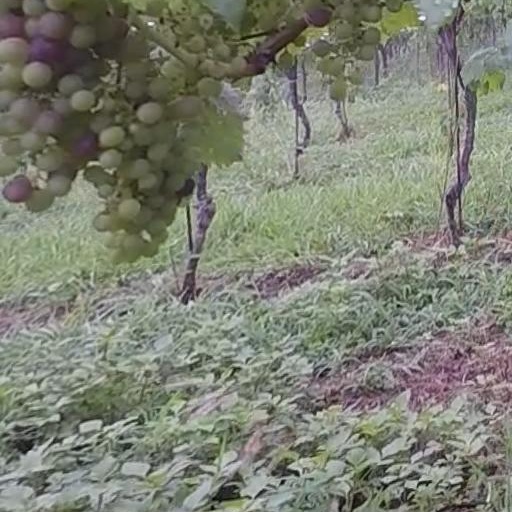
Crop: grape